Nestrans

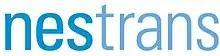
Nestrans logo

Nestrans (The North East of Scotland Transport Partnership) is a partnership between Aberdeen City Council and Aberdeenshire Council which was a voluntary partnership until it was made statutory by the then Scottish Executive (now Scottish Government), in 2006. Its main role is to develop and deliver strategic transport plans across the North East of Scotland. It is one of seven transport partnerships across Scotland and is based in King Street, Aberdeen.